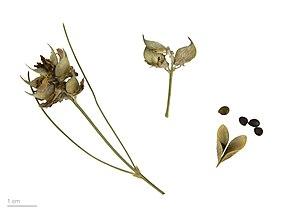
Le Genêt à rameaux rayonnants ou Genêt radié est une espèce de sous-arbrisseau de la famille des Fabaceae, présent dans le sud de l'Europe centrale.